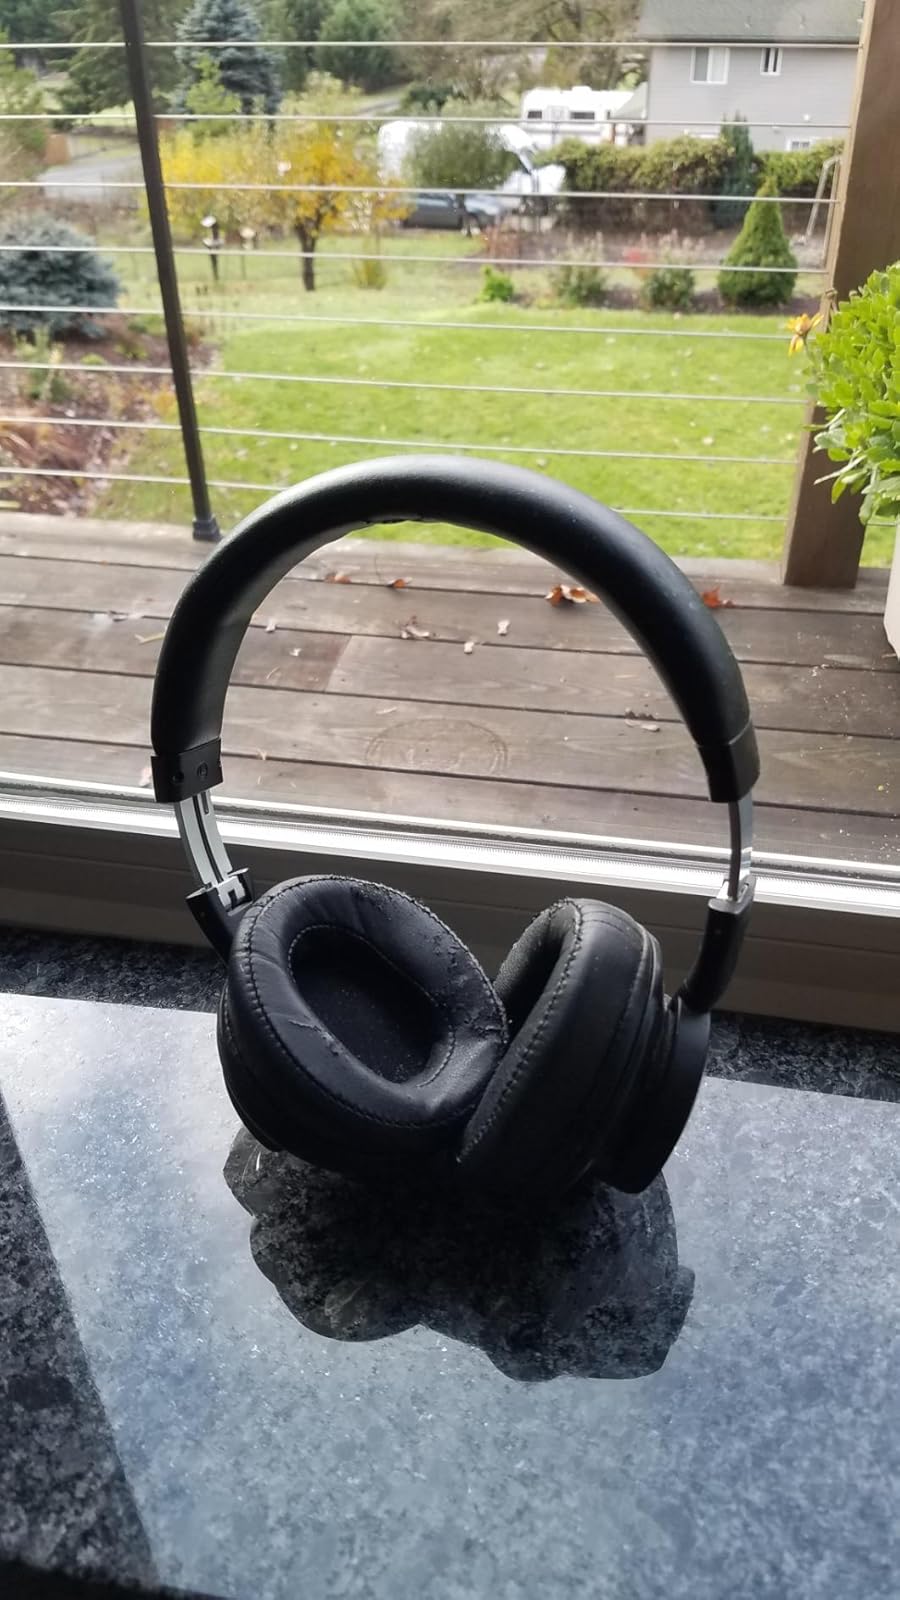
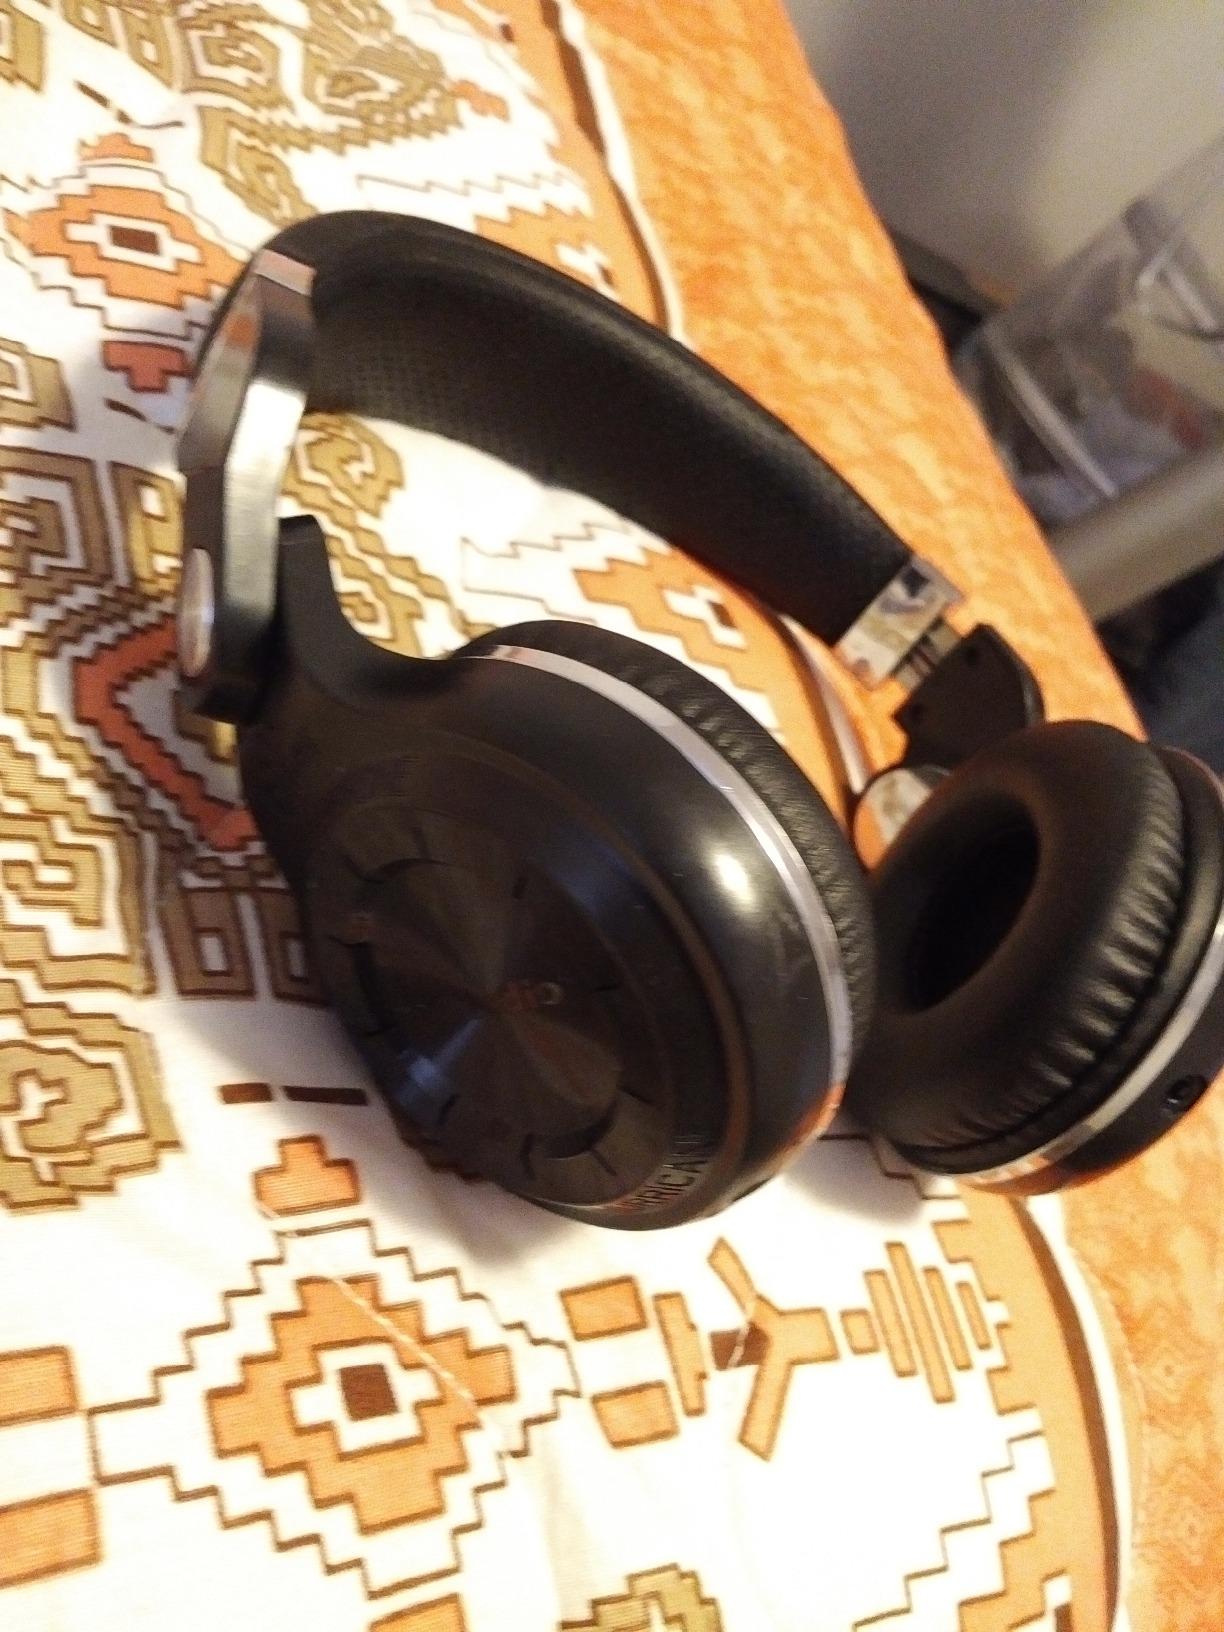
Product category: headphones
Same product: no